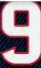
Number: 9